Tyron Brackenridge

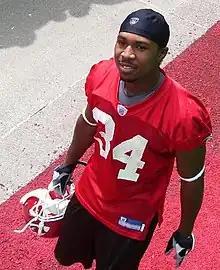
Brackenridge while with Kansas City.

Brackenridge signed a free agent contract with the National Football League's Kansas City Chiefs on May 8, 2007.